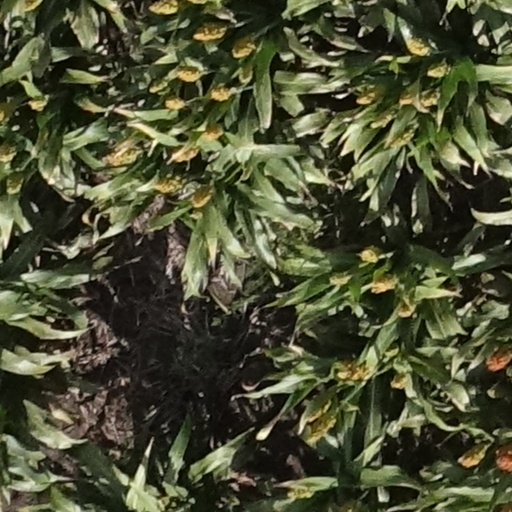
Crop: sorghum